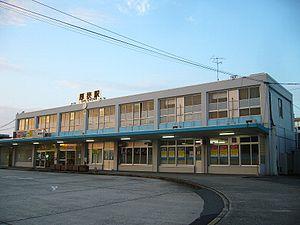
La gare d'Asa est une gare ferroviaire de la ville de San'yō-Onoda, dans la préfecture de Yamaguchi au Japon. Elle est exploitée par la compagnie JR West.